Bombing of Tokyo (10 March 1945)

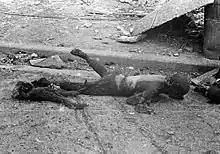
The charred body of a woman who was carrying a child on her back

As the firestorm spread, civilians fled through the streets, desperate to escape the firestorm. Thousands of the evacuating civilians were killed by fire and by asphyxiation after the firestorm sucked oxygen out of the air. The heat was so intense that it caused people's clothes to burst into flames without actually having touched the fire. It also melted glass in windows, and the superheated air and cyclonic winds from the firestorm blew the hot liquefied glass to rain down and melt into people's skin. Families often sought to remain with their local neighborhood associations, but it was easy to become separated in the conditions; few families managed to stay together throughout the night. Escape frequently proved impossible, as smoke reduced visibility to just a few feet and roads were rapidly cut by the fires. Crowds of civilians often panicked as they rushed towards the perceived safety of canals, with those who fell being crushed to death. The majority of those killed in the raid died while trying to evacuate. In many cases entire families were killed. In a particularly deadly incident the full bomb load of a B-29 landed in a crowd of civilians crossing the Kototoi Bridge over the Sumida River, burning hundreds of people to death.